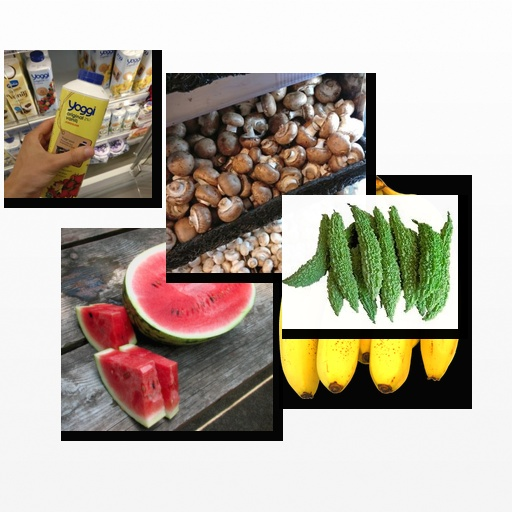
Food items: banana, watermelon, bitter_gourd, strawberry_yoghurt, mushroom